History of Methodism in Sichuan

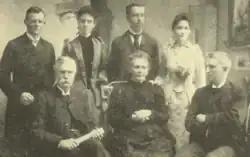
First Canadian Methodist missionaries to Sichuan, sailed in 1891. From left to right, standing: Rev. G. E. Hartwell, Mrs. Hartwell, Rev. O. L. Kilborn, Mrs. Kilborn. Seated: Rev. V. C. Hart, Mrs. Hart, Dr. D. W. Stevenson.

The AMEM mission work concentrated within a diamond-shaped area with the cities of Chengdu (Chengtu), Suining, Zizhong (Tzechung) and Chongqing (Chungking) as bases. Apart from being one of the four founding societies of the West China Union University in 1910, the AMEM had several colleges, schools and hospitals in those above-mentioned cities, as well as an Institutional Church in Chengdu and a Lewis Memorial Institutional Church in Chongqing.